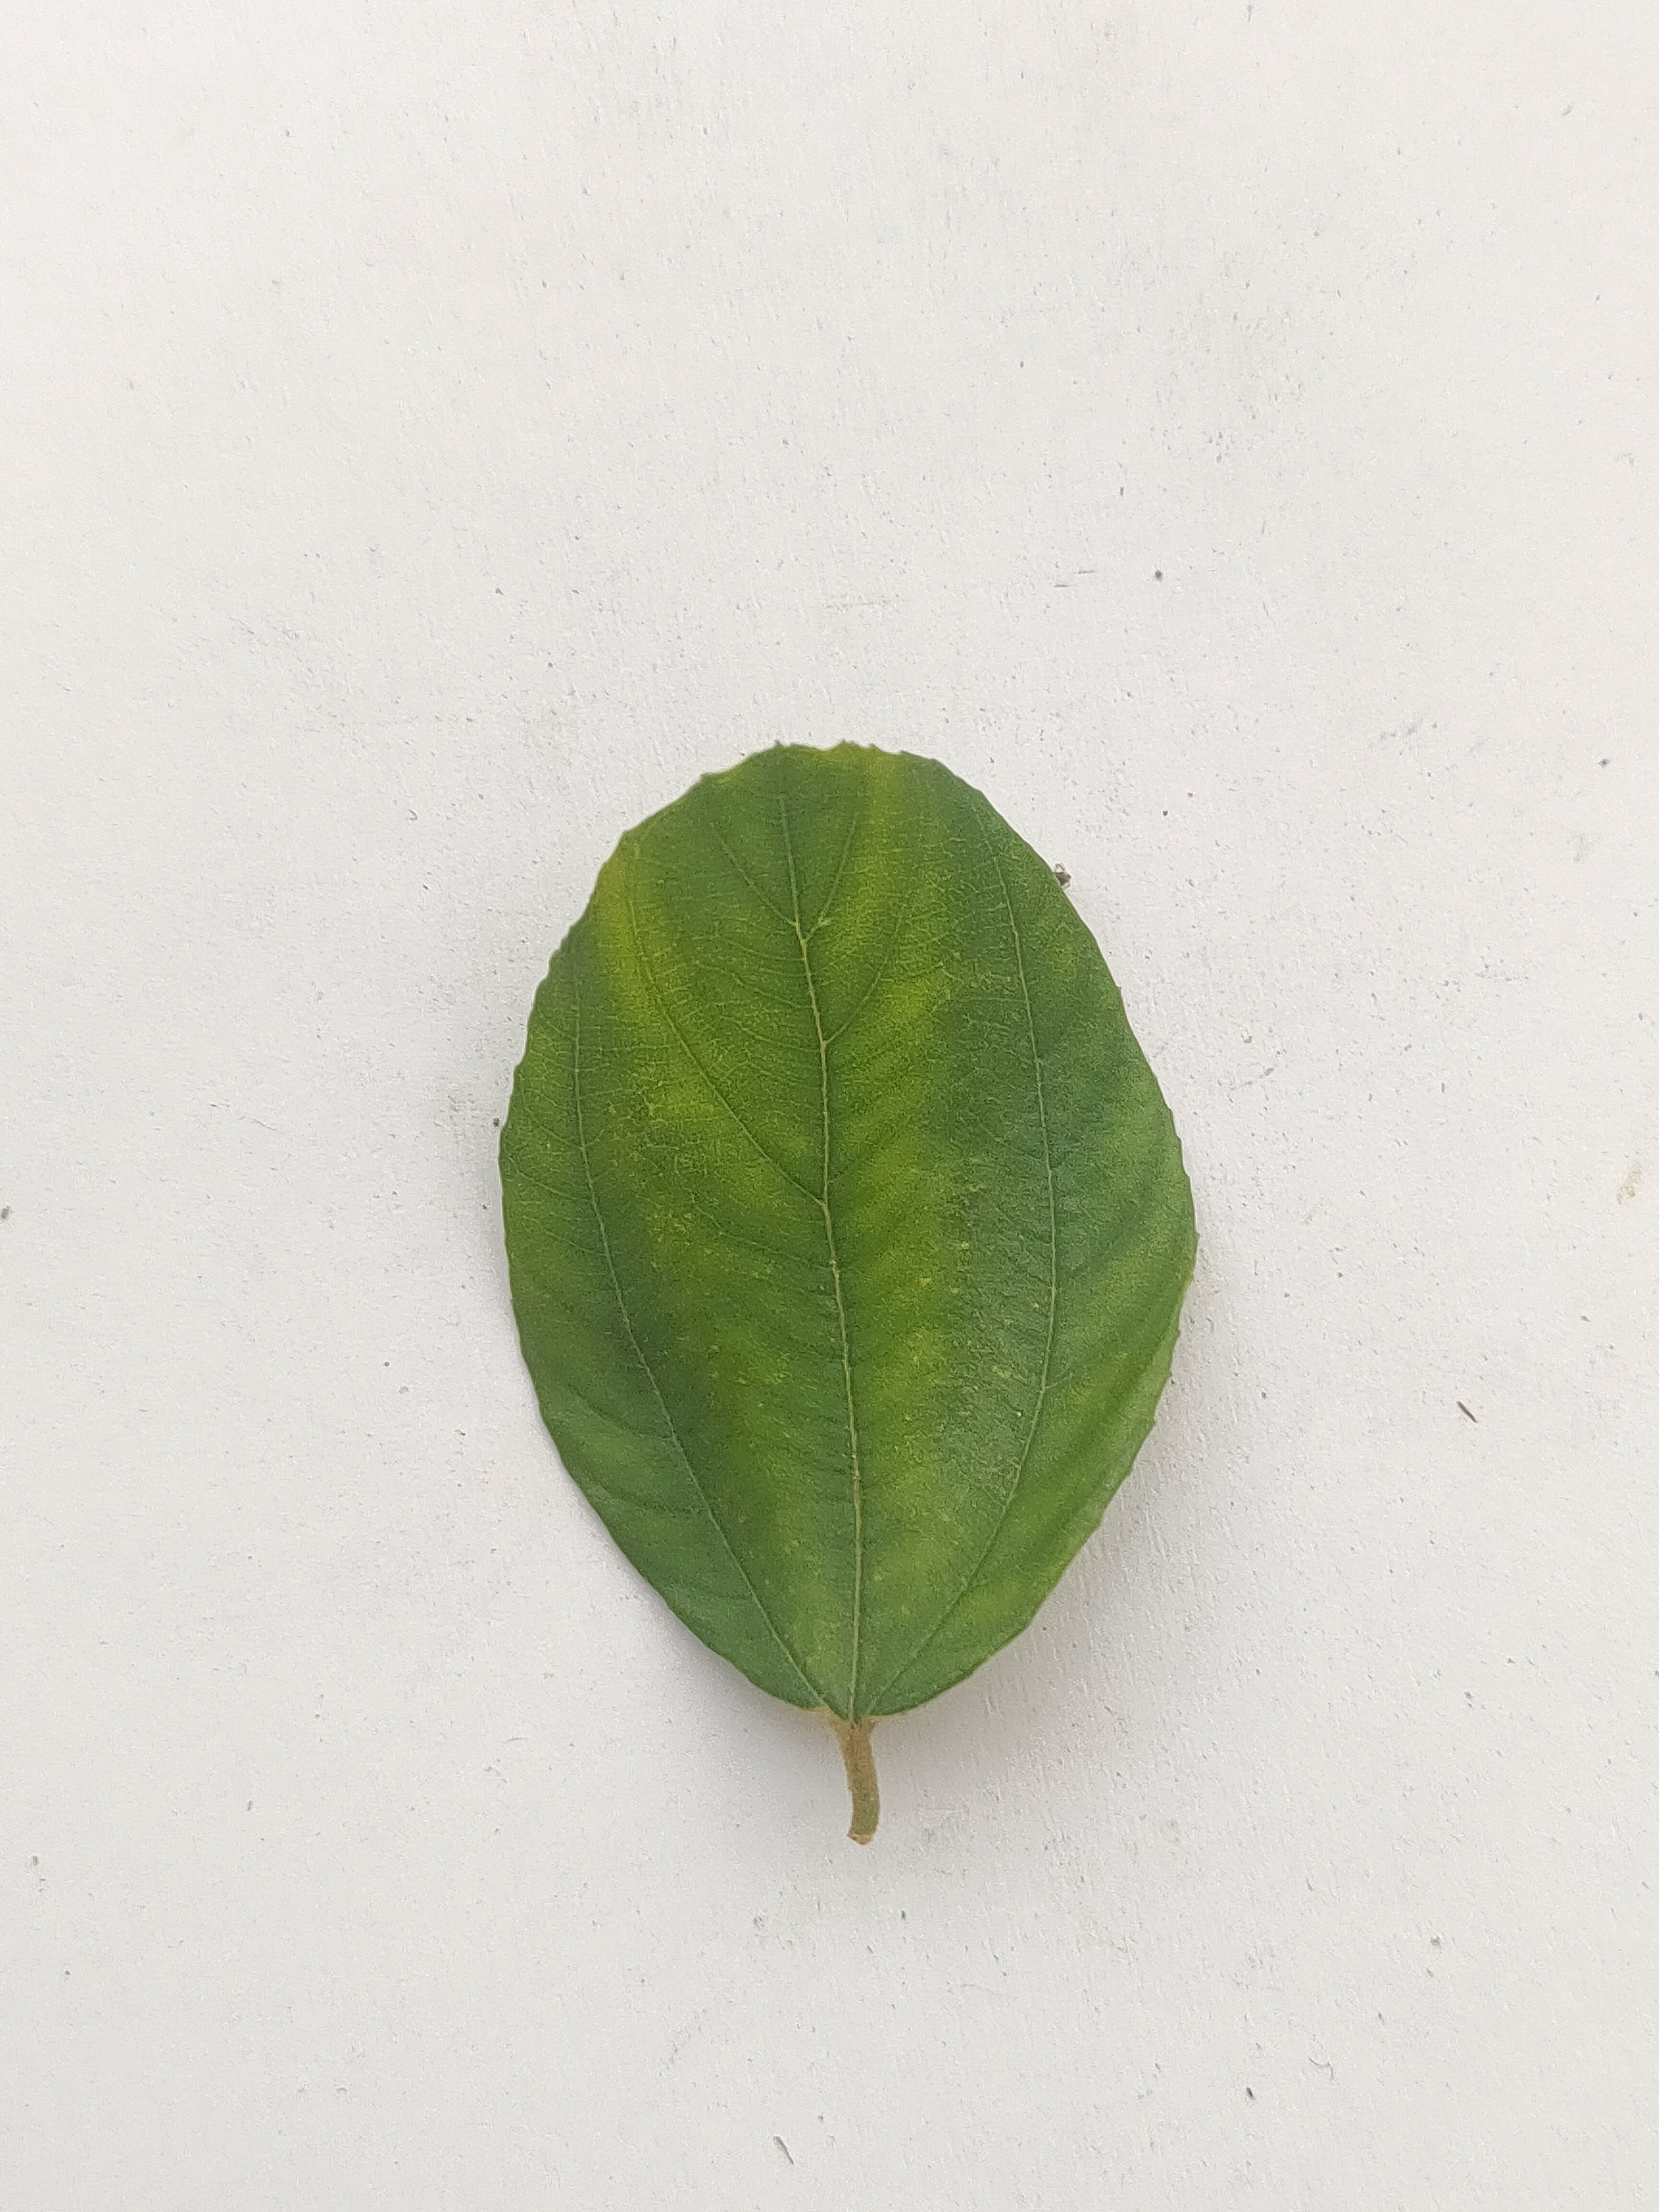
Leaf variety: Plum